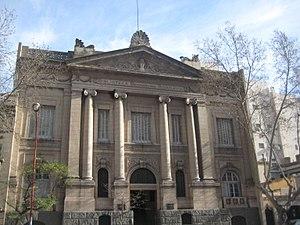
Bahía Blanca est une ville de la province de Buenos Aires, en Argentine. Elle est située près de l'océan Atlantique, à environ 650 km au sud-ouest de Buenos Aires, la capitale fédérale.